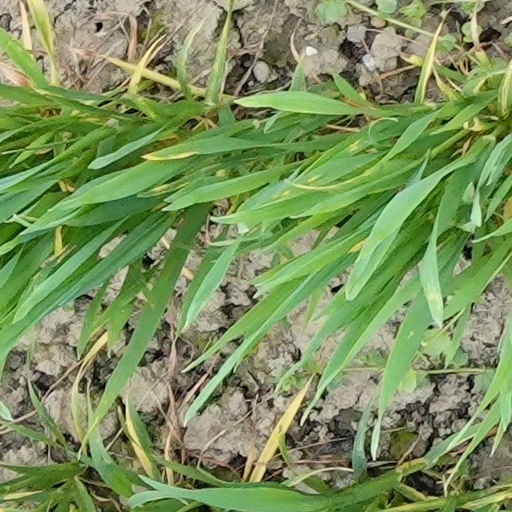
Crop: wheat